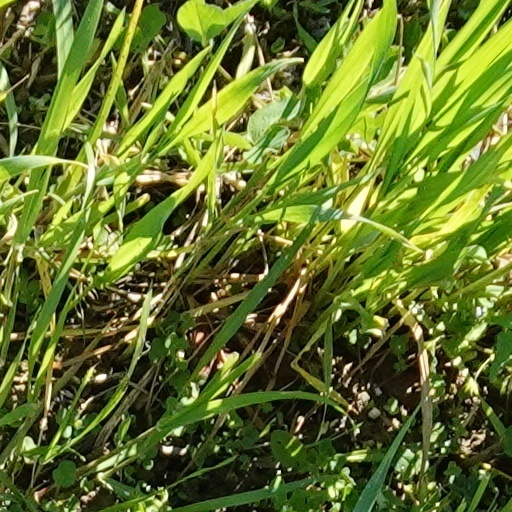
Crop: wheat